Peter Pellegrini

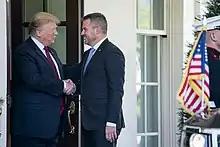
Peter Pellegrini as Prime Minister, meeting with U.S. President Donald Trump at the White House, Washington D.C., May 2019

Made Deputy Prime Minister for Investments in 2016, under Prime Minister Robert Fico, Pellegrini was sworn in as head of government after his predecessor resigned on 15 March 2018 in the wake of the murder of journalist Ján Kuciak. President Andrej Kiska approved of Pellegrini's Cabinet on 21 March 2018; 81 members of the National Council voted in favour of approving the cabinet the next week. After serving as Acting Interior Minister in April 2018, Pellegrini temporarily took on the role of Finance Minister when Peter Kažimír left to become Governor of the National Bank of Slovakia in 2019.